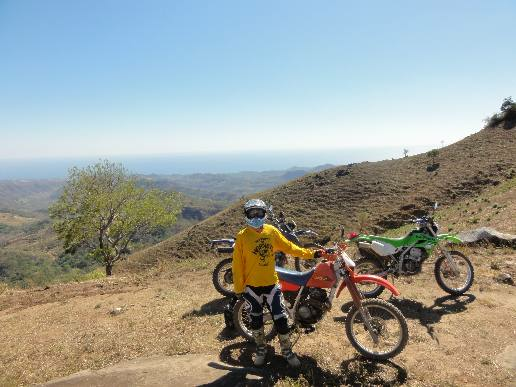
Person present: Yes